Jacques Bonnaffé

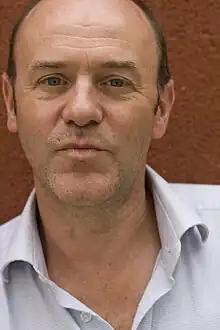
Jacques Bonnaffé (2008)

Jacques Bonnaffé (born 22 June 1958) is a French actor and stage director. He has appeared in more than ninety films since 1980.